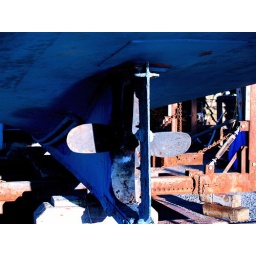
under the blue boat